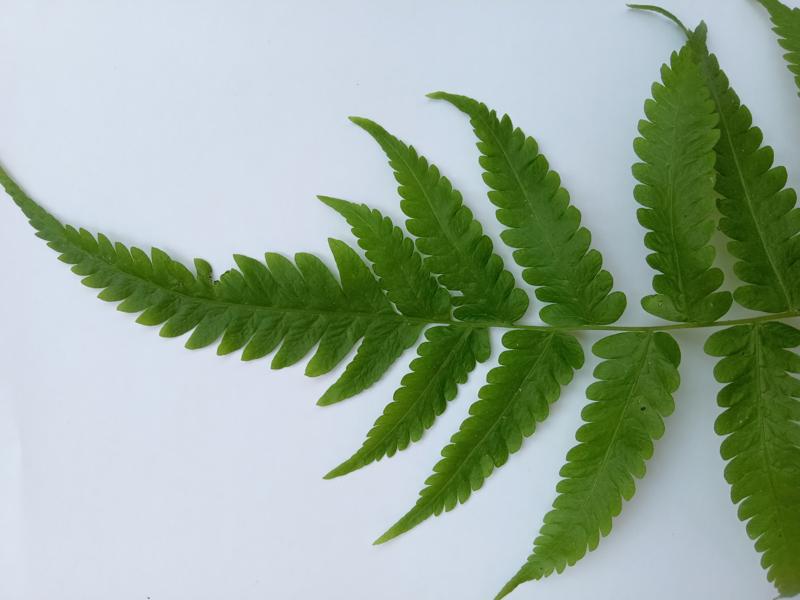
Weed species: Pteris vittata